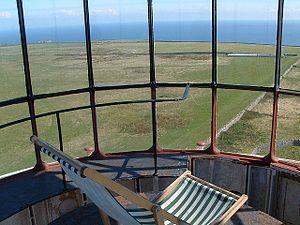
Le vieux phare de Lundy est un ancien phare situé sur Beacon Hill, le point le plus haut de l'île Lundy dans le canal de Bristol du comté de Devon en Angleterre. Il a été remplacé par le phare nord de Lundy et le phare sud de Lundy.